Te (Cyrillic)

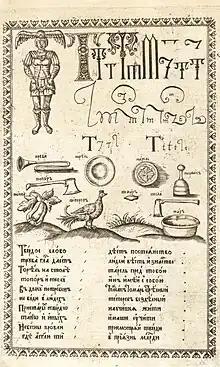
"Te", from Karion Istomin's 1694 alphabet book

Te (Т т; italics: "Т т") is a letter of the Cyrillic script. It commonly represents the voiceless dental stop , like the pronunciation of in "stop". In most cursive writing, lowercase Te looks like the Latin lowercase m.